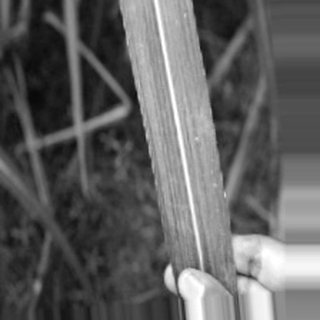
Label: sugarcane_bacterial_blight